Seed dispersal

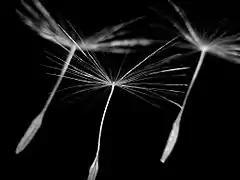
Wind dispersal of dandelion fruits

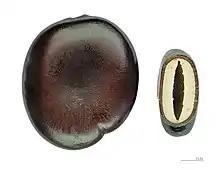
"Entada phaseoloides" – Hydrochory

Wind dispersal ("anemochory") is one of the more primitive means of dispersal. Wind dispersal can take on one of two primary forms: seeds or fruits can float on the breeze or, alternatively, they can flutter to the ground. The classic examples of these dispersal mechanisms, in the temperate northern hemisphere, include dandelions, which have a feathery pappus attached to their fruits (achenes) and can be dispersed long distances, and maples, which have winged fruits (samaras) that flutter to the ground.